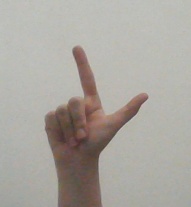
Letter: laam